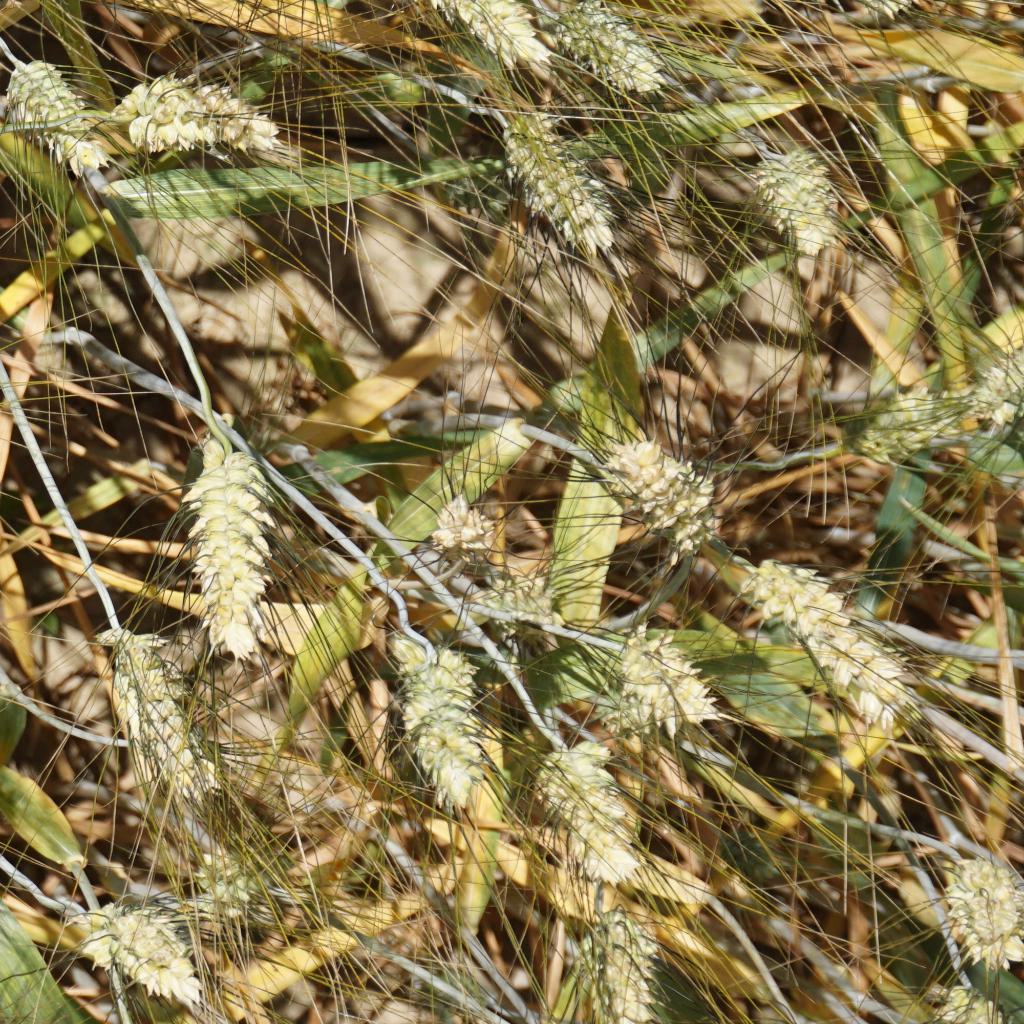
Country: France
Location: Gréoux
Wheat development stage: Filling - Ripening